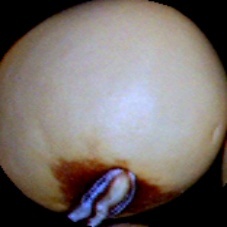
Label: Spotted